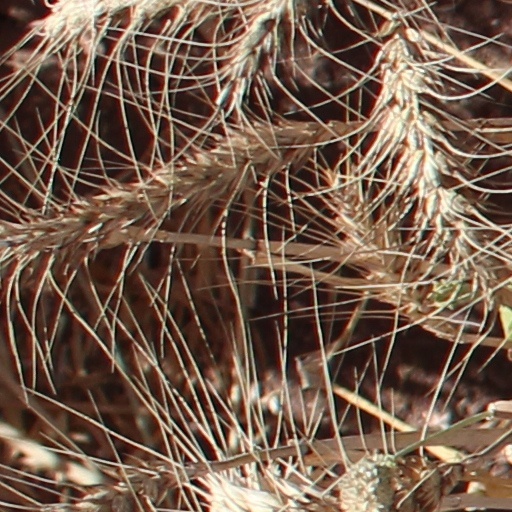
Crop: wheat